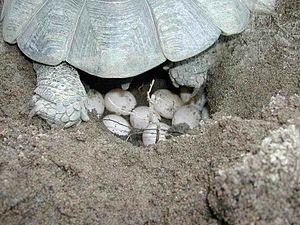
L'oviparité est une stratégie de reproduction d'une espèce où l'ovule à maturation au sein de la femelle est ensuite pondu sous la forme d'un œuf. Lorsqu'elle a lieu, la fécondation se passe dans le tractus reproducteur de la femelle, au contraire de l'ovuliparité comme chez de nombreux poissons et amphibiens par exemple. De même il n'existe aucune forme de matrotrophie durant le développement embryonnaire, ce qui la distingue de la viviparité où des apports nutritifs en provenance de l'organisme maternel permettent à sa progéniture de continuer son développement même après épuisement du vitellus. On distingue aussi l'oviparité de l'ovoviviparité qui est un mix ou une alternance entre viviparité et oviparité.